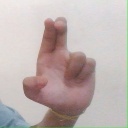
अक्षर: आ